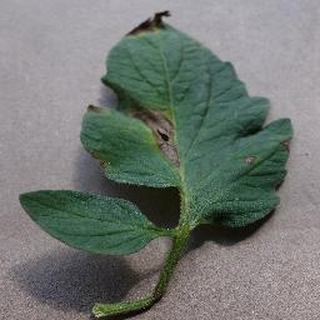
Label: tomato_early_blight